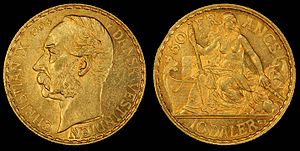
Dansk Vestindien / Samfundets udvikling og opbygning / Pengevæsen
Mønt fra 1904 med Christian IX. Værdien angivet i daler hhv. franc
Dansk Vestindien, De Vestindiske Øer eller de danske Jomfruøer var en dansk koloni i Caribien bestående af øerne Sankt Thomas, Sankt Jan og Sankt Croix. Christopher Columbus fandt øerne på sin anden rejse til den nye verden i 1493, hvor de blev navngivet Once Mil Virgenes til ære for Sankt Ursulas jomfruer. Danske handelskompagnier annekterede de to ubeboede øer Skt. Thomas i 1672 og Skt. Jan i 1718, mens Skt. Croix blev købt af Frankrig i 1733. De tre øer blev i 1755 overtaget som kronkoloni af Danmark-Norge fra Vestindisk-guineisk Kompagni. Dansk Vestindien var besat af Storbritannien i perioden 1802–1803 og 1807–1815 i forbindelse med Englandskrigene.